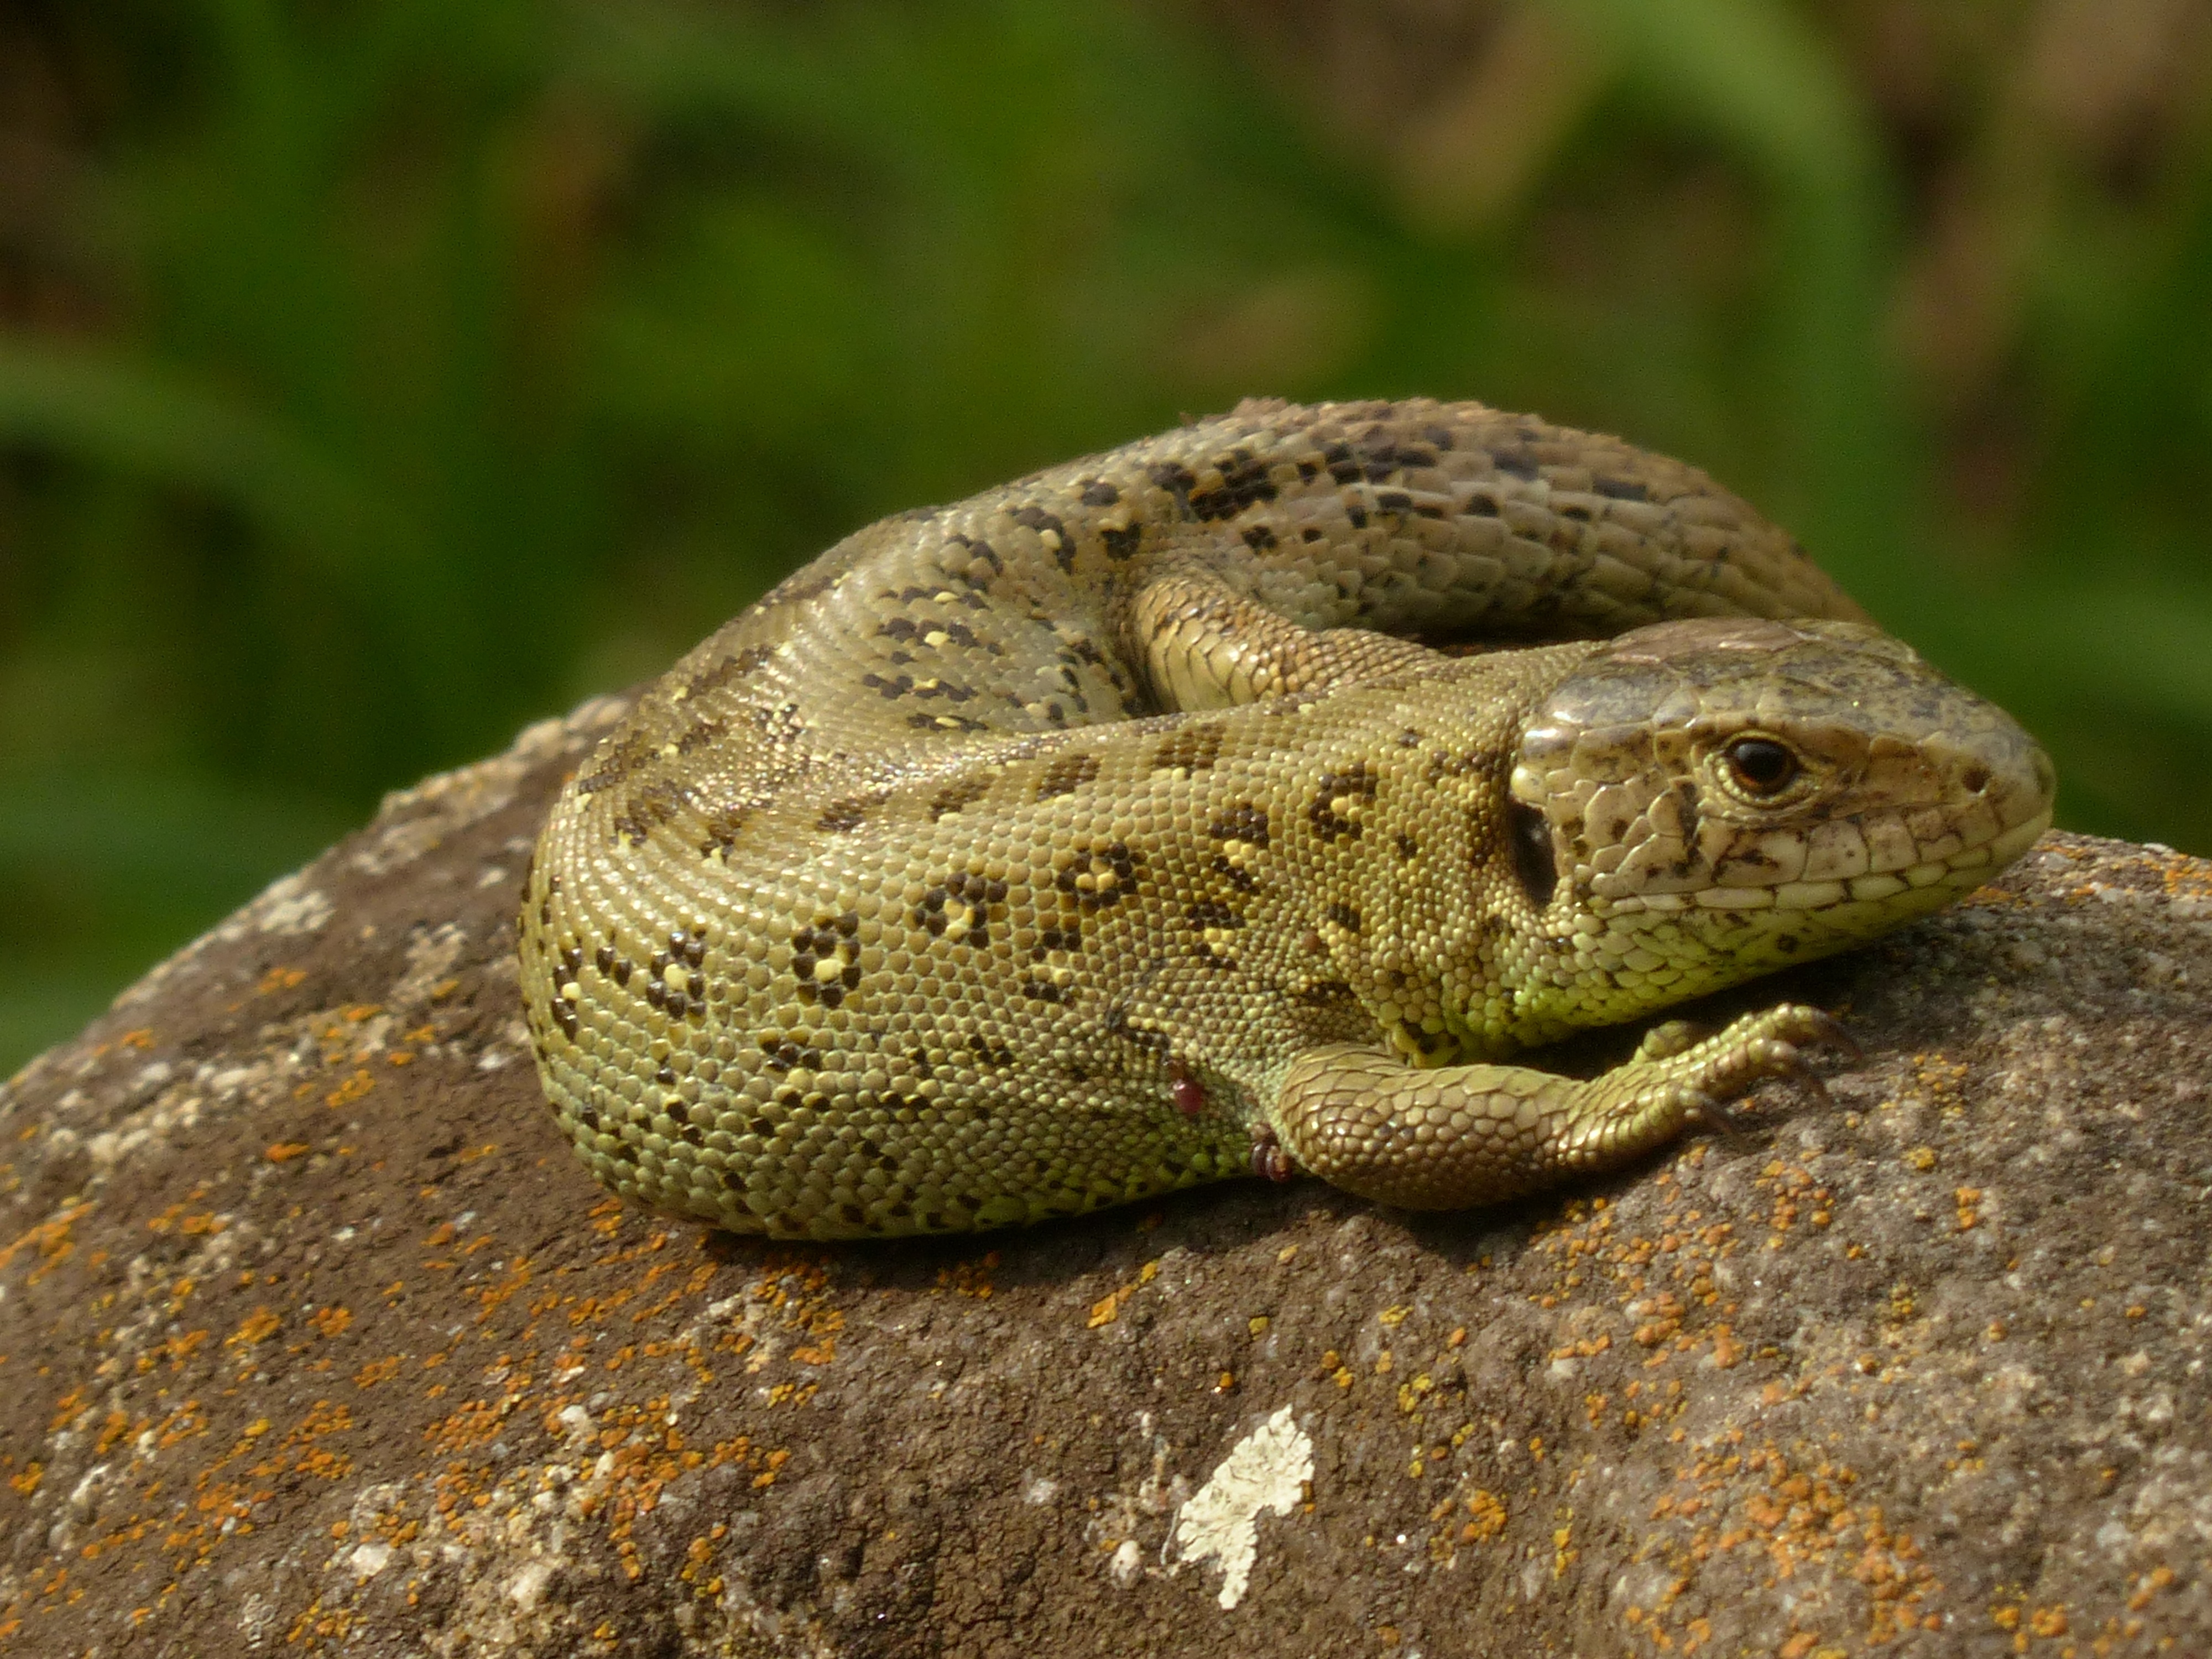
wildlife, reptile, fauna, lizard, green lizard, vertebrate, males, serpent, cold blooded animals, lacerta, agamidae, sand lizard, chunks of granite, scaled reptile, lacertidae